Louise Aslanian

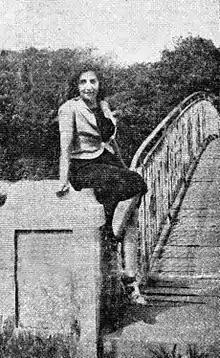
Louise Aslanian on a bridge in France. One of the last photographs of her before the arrest (24 July 1944)

After the Nazis occupied France in 1940, the Aslanians joined the French Resistance. According to the memoirs of Henry Karajan (member of the "Group of Manouchian"), Louise was a recruiter for (Francs-Tireurs et Partisans) in a combat cell of the French Communist Party, formed in late 1941. The Aslanians also worked in an underground publishing house and actively engaged in supplying fighters of the French Resistance with weapons. Las opened the women's division of the French Resistance and was responsible for the Armenian Resistance in the Northern France.